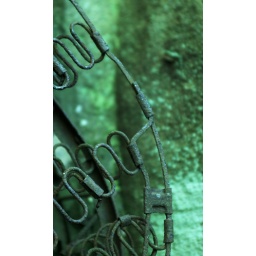
This is an old bed used at one point by the street people of Hackettstown.